Clark Shaughnessy

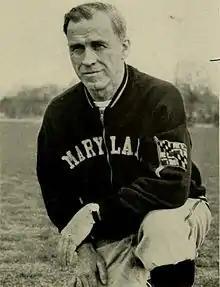
Shaughnessy after taking over at Maryland in 1946

In February 1942, Shaughnessy traveled to Yale University, which was considering three candidates for its vacant head coaching position. A month later, he said he was not interested in Yale, but that he might move to an unnamed Eastern school with little football tradition. Shaughnessy resigned in March 1942 to move to Maryland. A 1977 "Sports Illustrated" article reported that he decided to leave when he realized Stanford might discontinue its football program during World War II. He expressed disappointment about leaving, but believed the new job would provide a challenge. Maryland reportedly offered the same salary as Stanford, $9,000 ($ adjusted for inflation), and a position on its faculty.